River Side Farmhouse

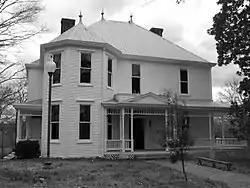
River Side Farmhouse in 2006

River Side Farmhouse is a historic farmhouse in Shelbyville, Tennessee, U.S..